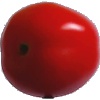
Label: Tomato 4